Feldsher

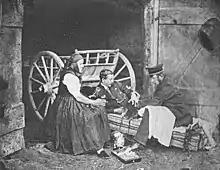
German Feldscher in the Franco-Prussian War 1870

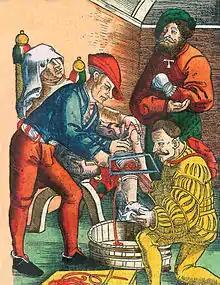
A feldsher performing an amputation. Engraving from 1540

A feldsher is a health care professional who provides various medical services limited to emergency treatment and ambulance practice. As such, a feldsher is one kind of mid-level medical practitioner.